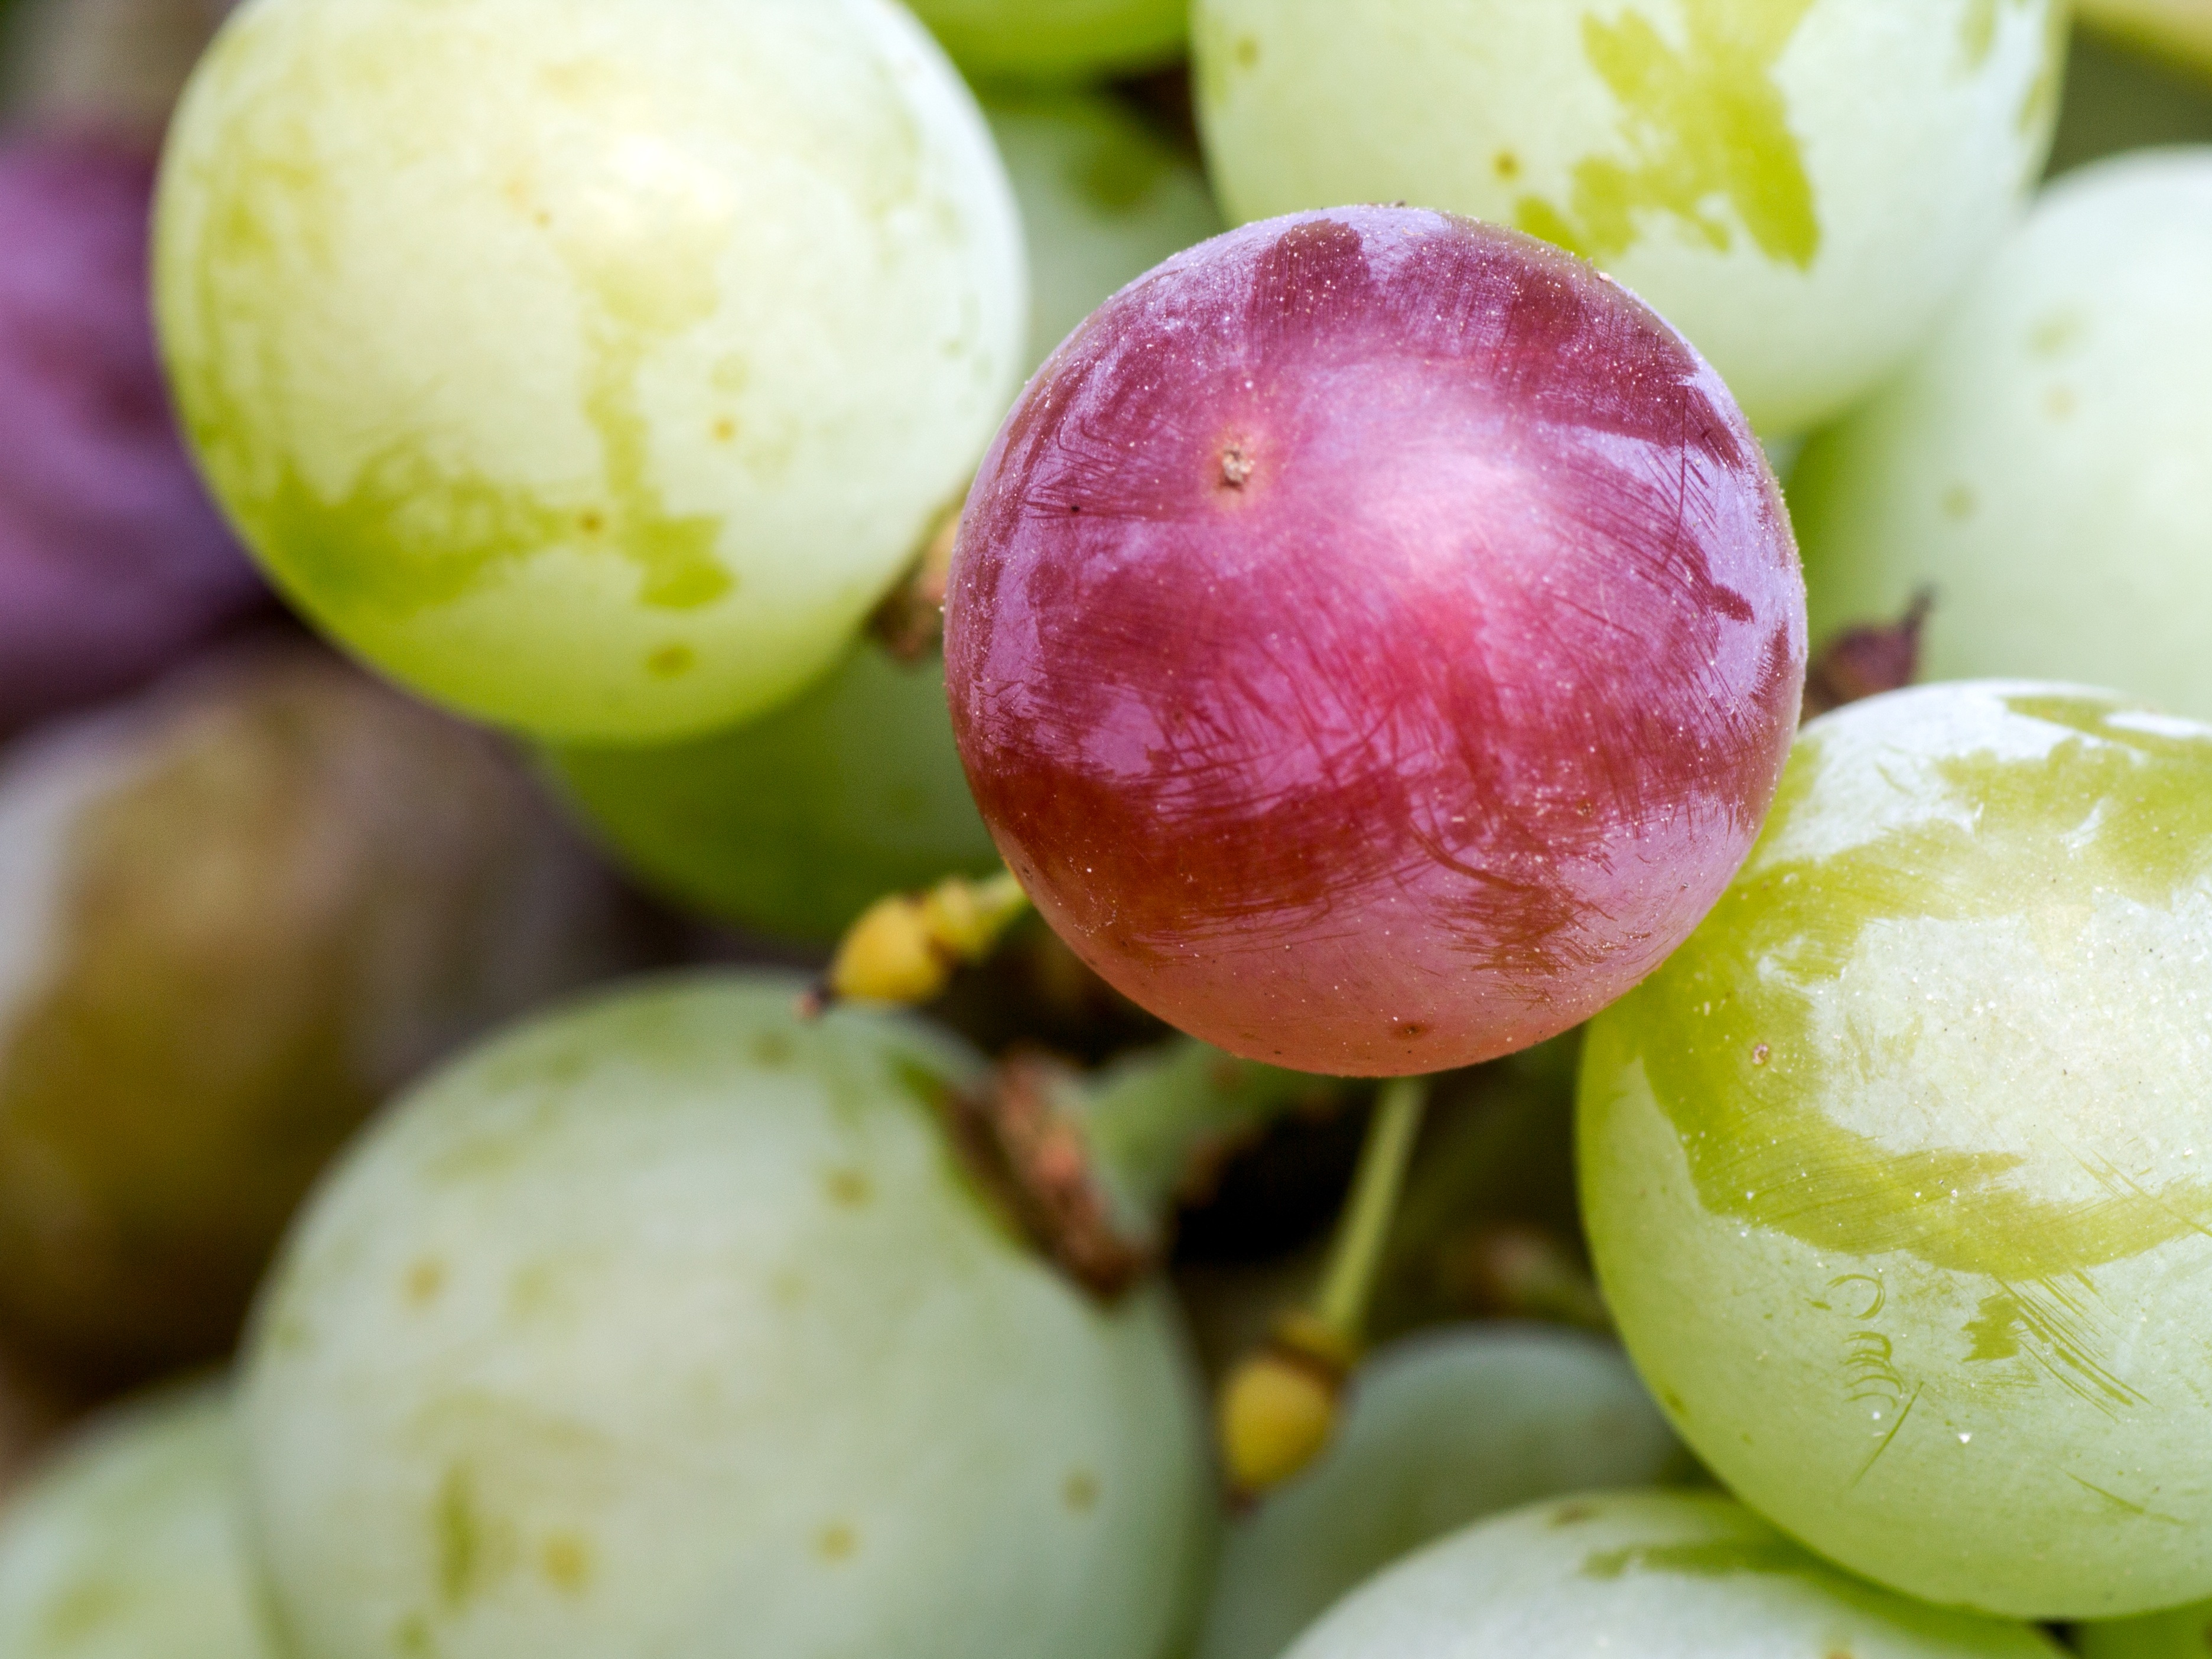
plant, grape, fruit, flower, food, red, produce, grapes, immature, winegrowing, flowering plant, vitis, rose family, damson, land plant, grapevine family